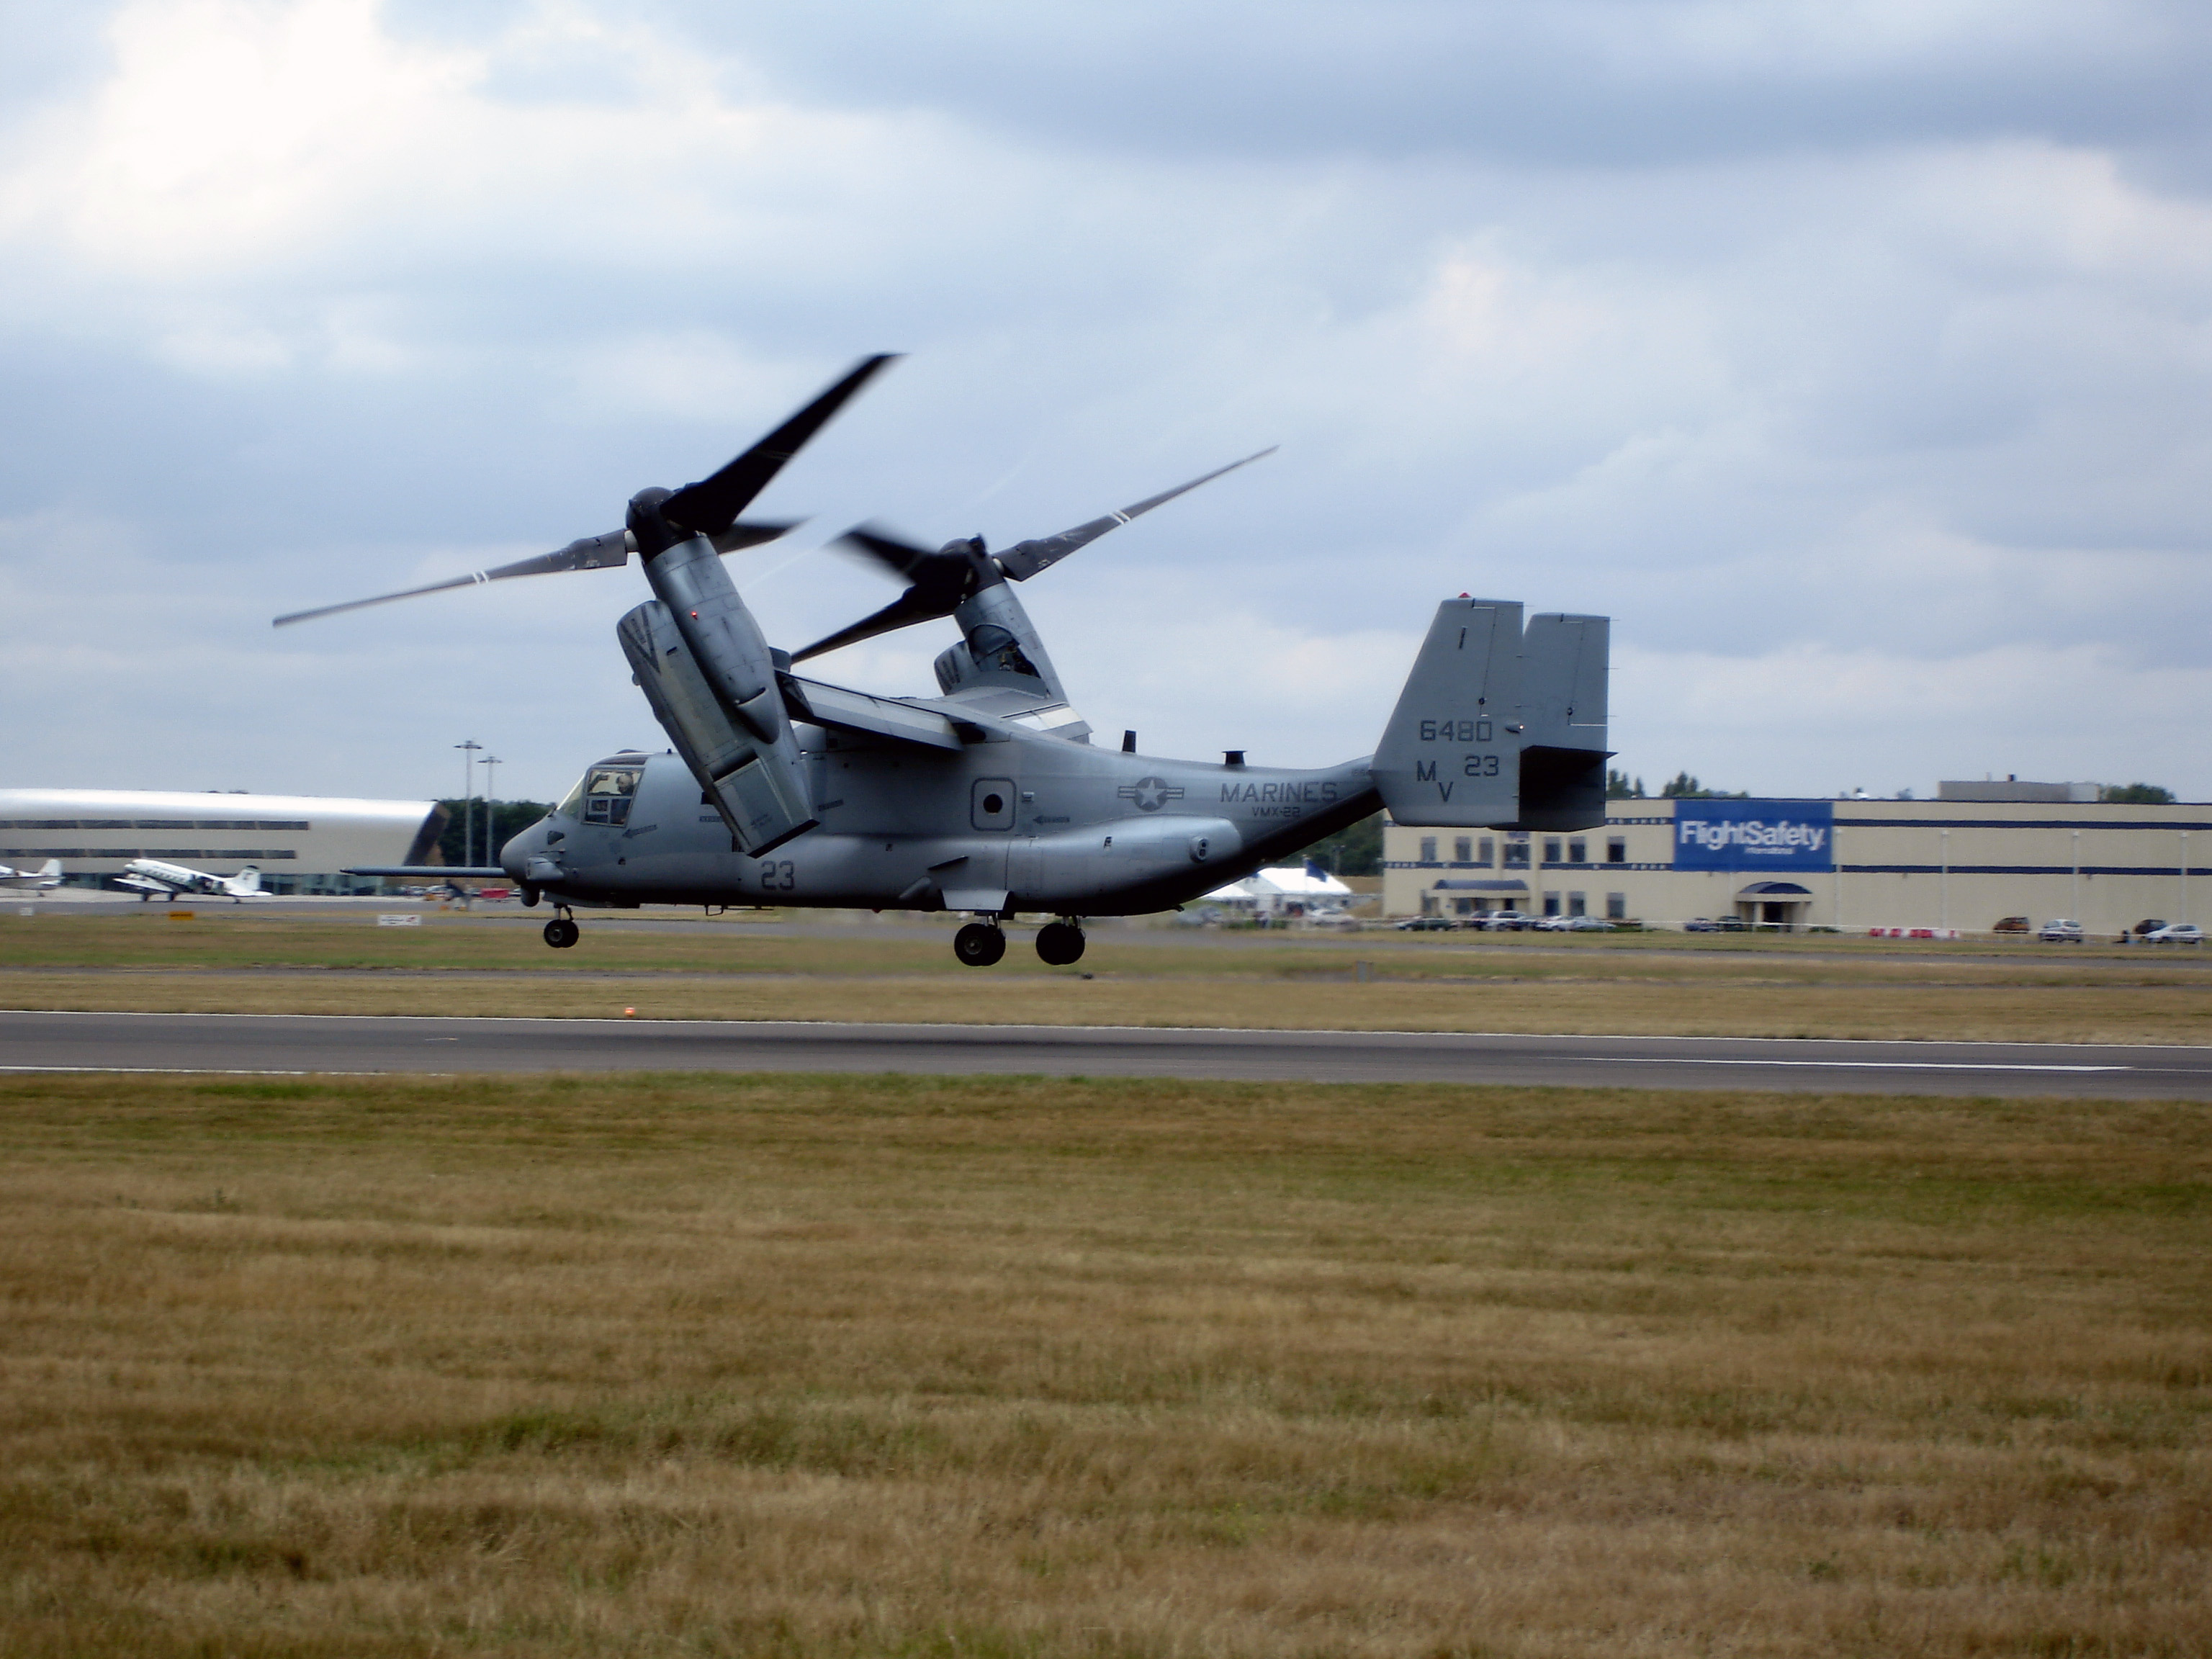
airplane, aircraft, vehicle, airline, aviation, flight, helicopter, airliner, osprey, takeoff, rotorcraft, ov22, air force, military aircraft, atmosphere of earth, military helicopter, bell boeing v 22 osprey